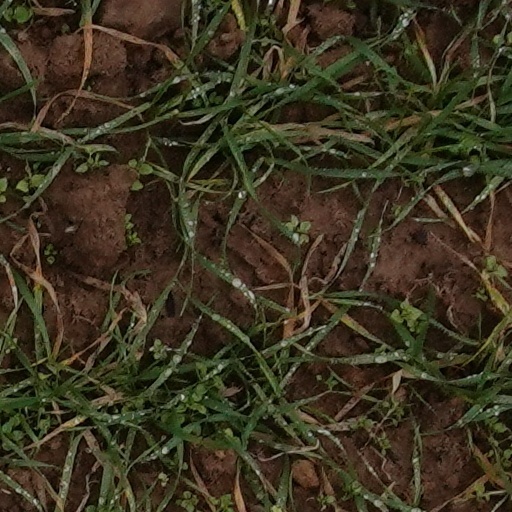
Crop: wheat